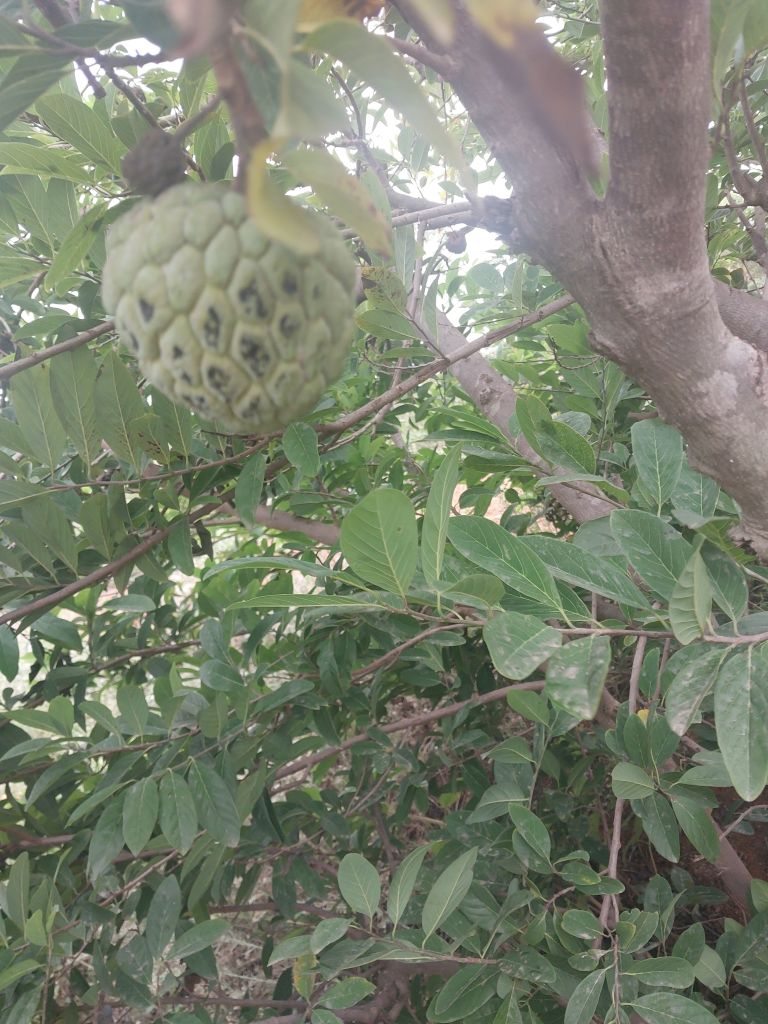
Disease label: Blank Canker